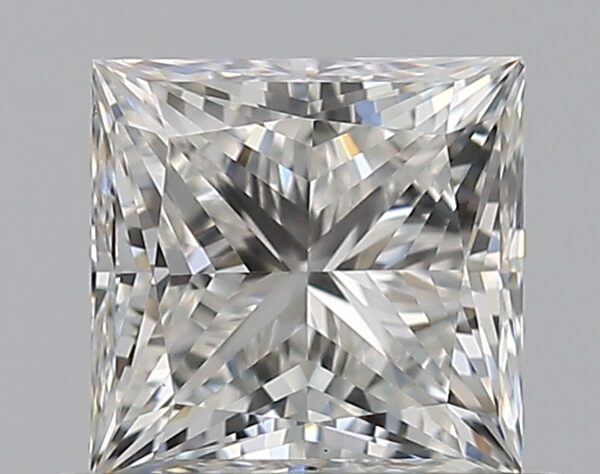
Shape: princess
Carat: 0.7
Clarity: VS2
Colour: G
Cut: EX
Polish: EX
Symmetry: VG
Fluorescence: N
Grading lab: GIA
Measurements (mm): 4.82 x 4.73 x 3.43